D. Ramanaidu

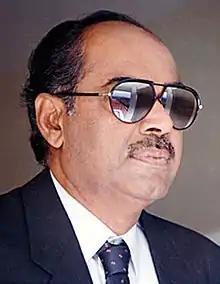

Daggubati Ramanaidu (6 June 1936 – 18 February 2015) was an Indian film producer known for his work in Telugu cinema. He founded Suresh Productions in 1964 which became of one of the largest film production companies in India. He was one of the most influential movie moguls in Indian cinema. He was placed in the "Guinness Book of World Records" for the most films produced by an individual, with more than 150 films in all official Indian languages. He also served as a Member of Parliament for the Bapatla constituency in Andhra Pradesh in the 13th Lok Sabha from 1999 to 2004.